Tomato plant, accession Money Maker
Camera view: horizontal (90 deg, fisheye); turntable rotation: 330 degrees
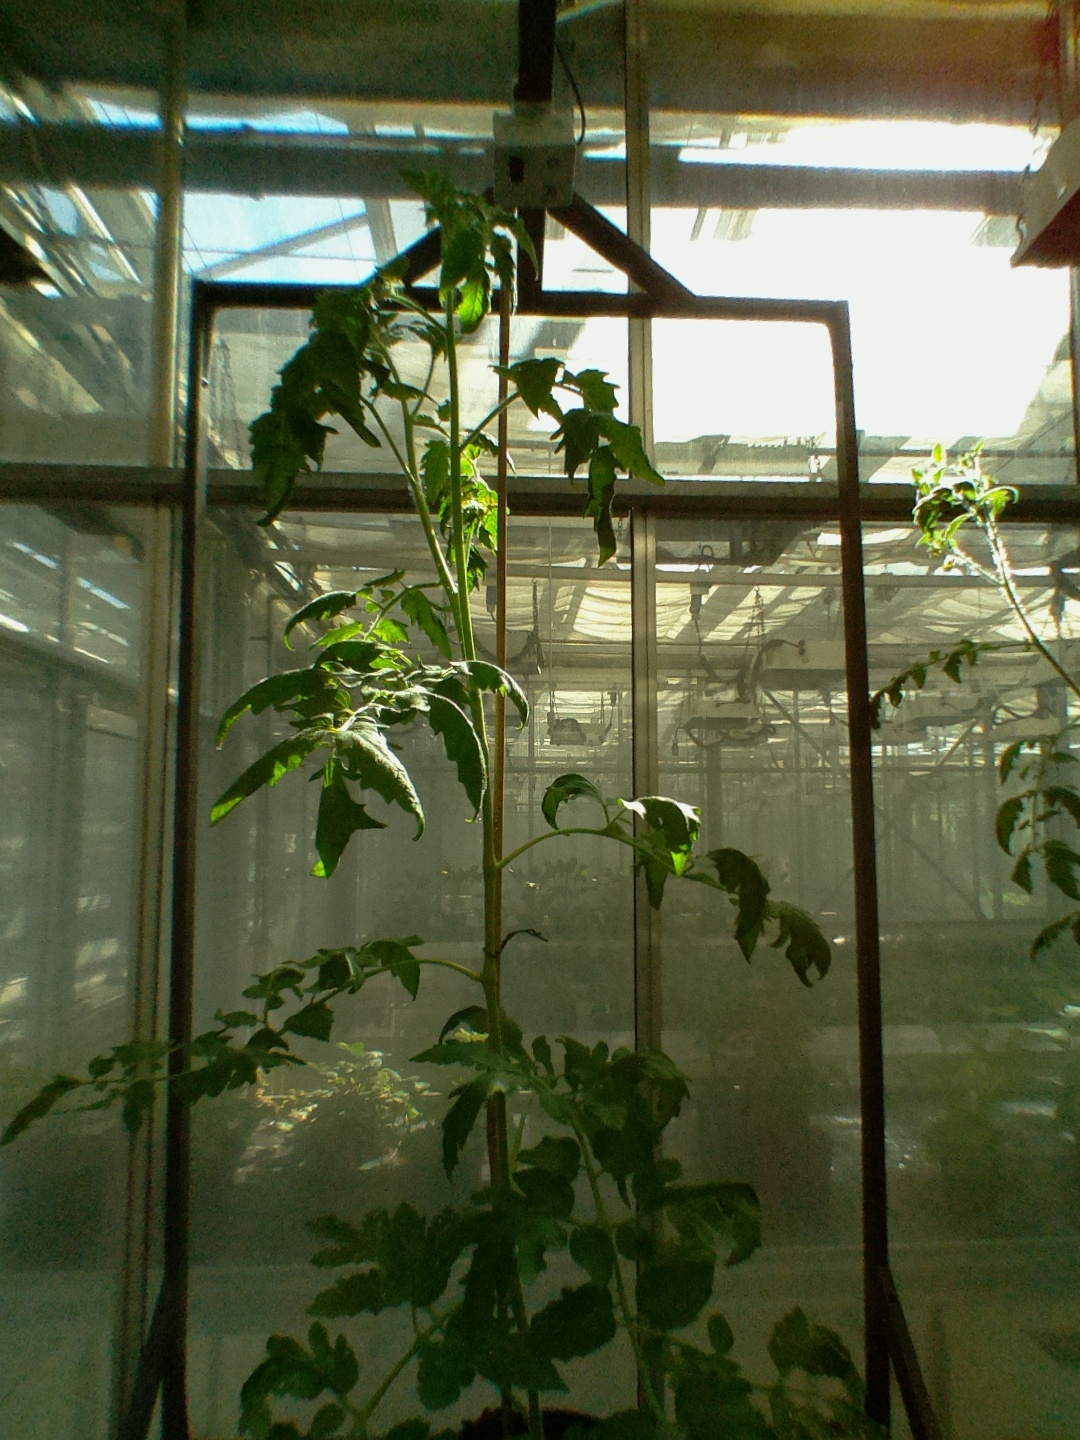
BBCH growth stage 62: 20%-30% of flowers open